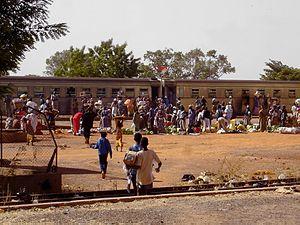
gare de koudougou
La gare de Koudougou est une gare ferroviaire burkinabé de la ligne d'Abidjan à Ouagadougou, située à proximité du centre-ville de Koudougou, préfecture du département du même nom, dans la province de Boulkiemdé en région Centre-Ouest.